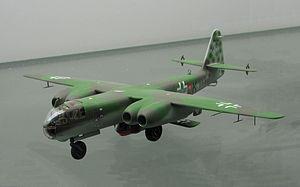
Un aéronef parasite est un composant d'un aéronef composite qui est porté et lancé en vol par un aéronef porteur ou vaisseau mère afin d'aider ou de protéger le porteur. L'engin porteur peut éventuellement être en mesure de récupérer le parasite plus tard pendant le vol.